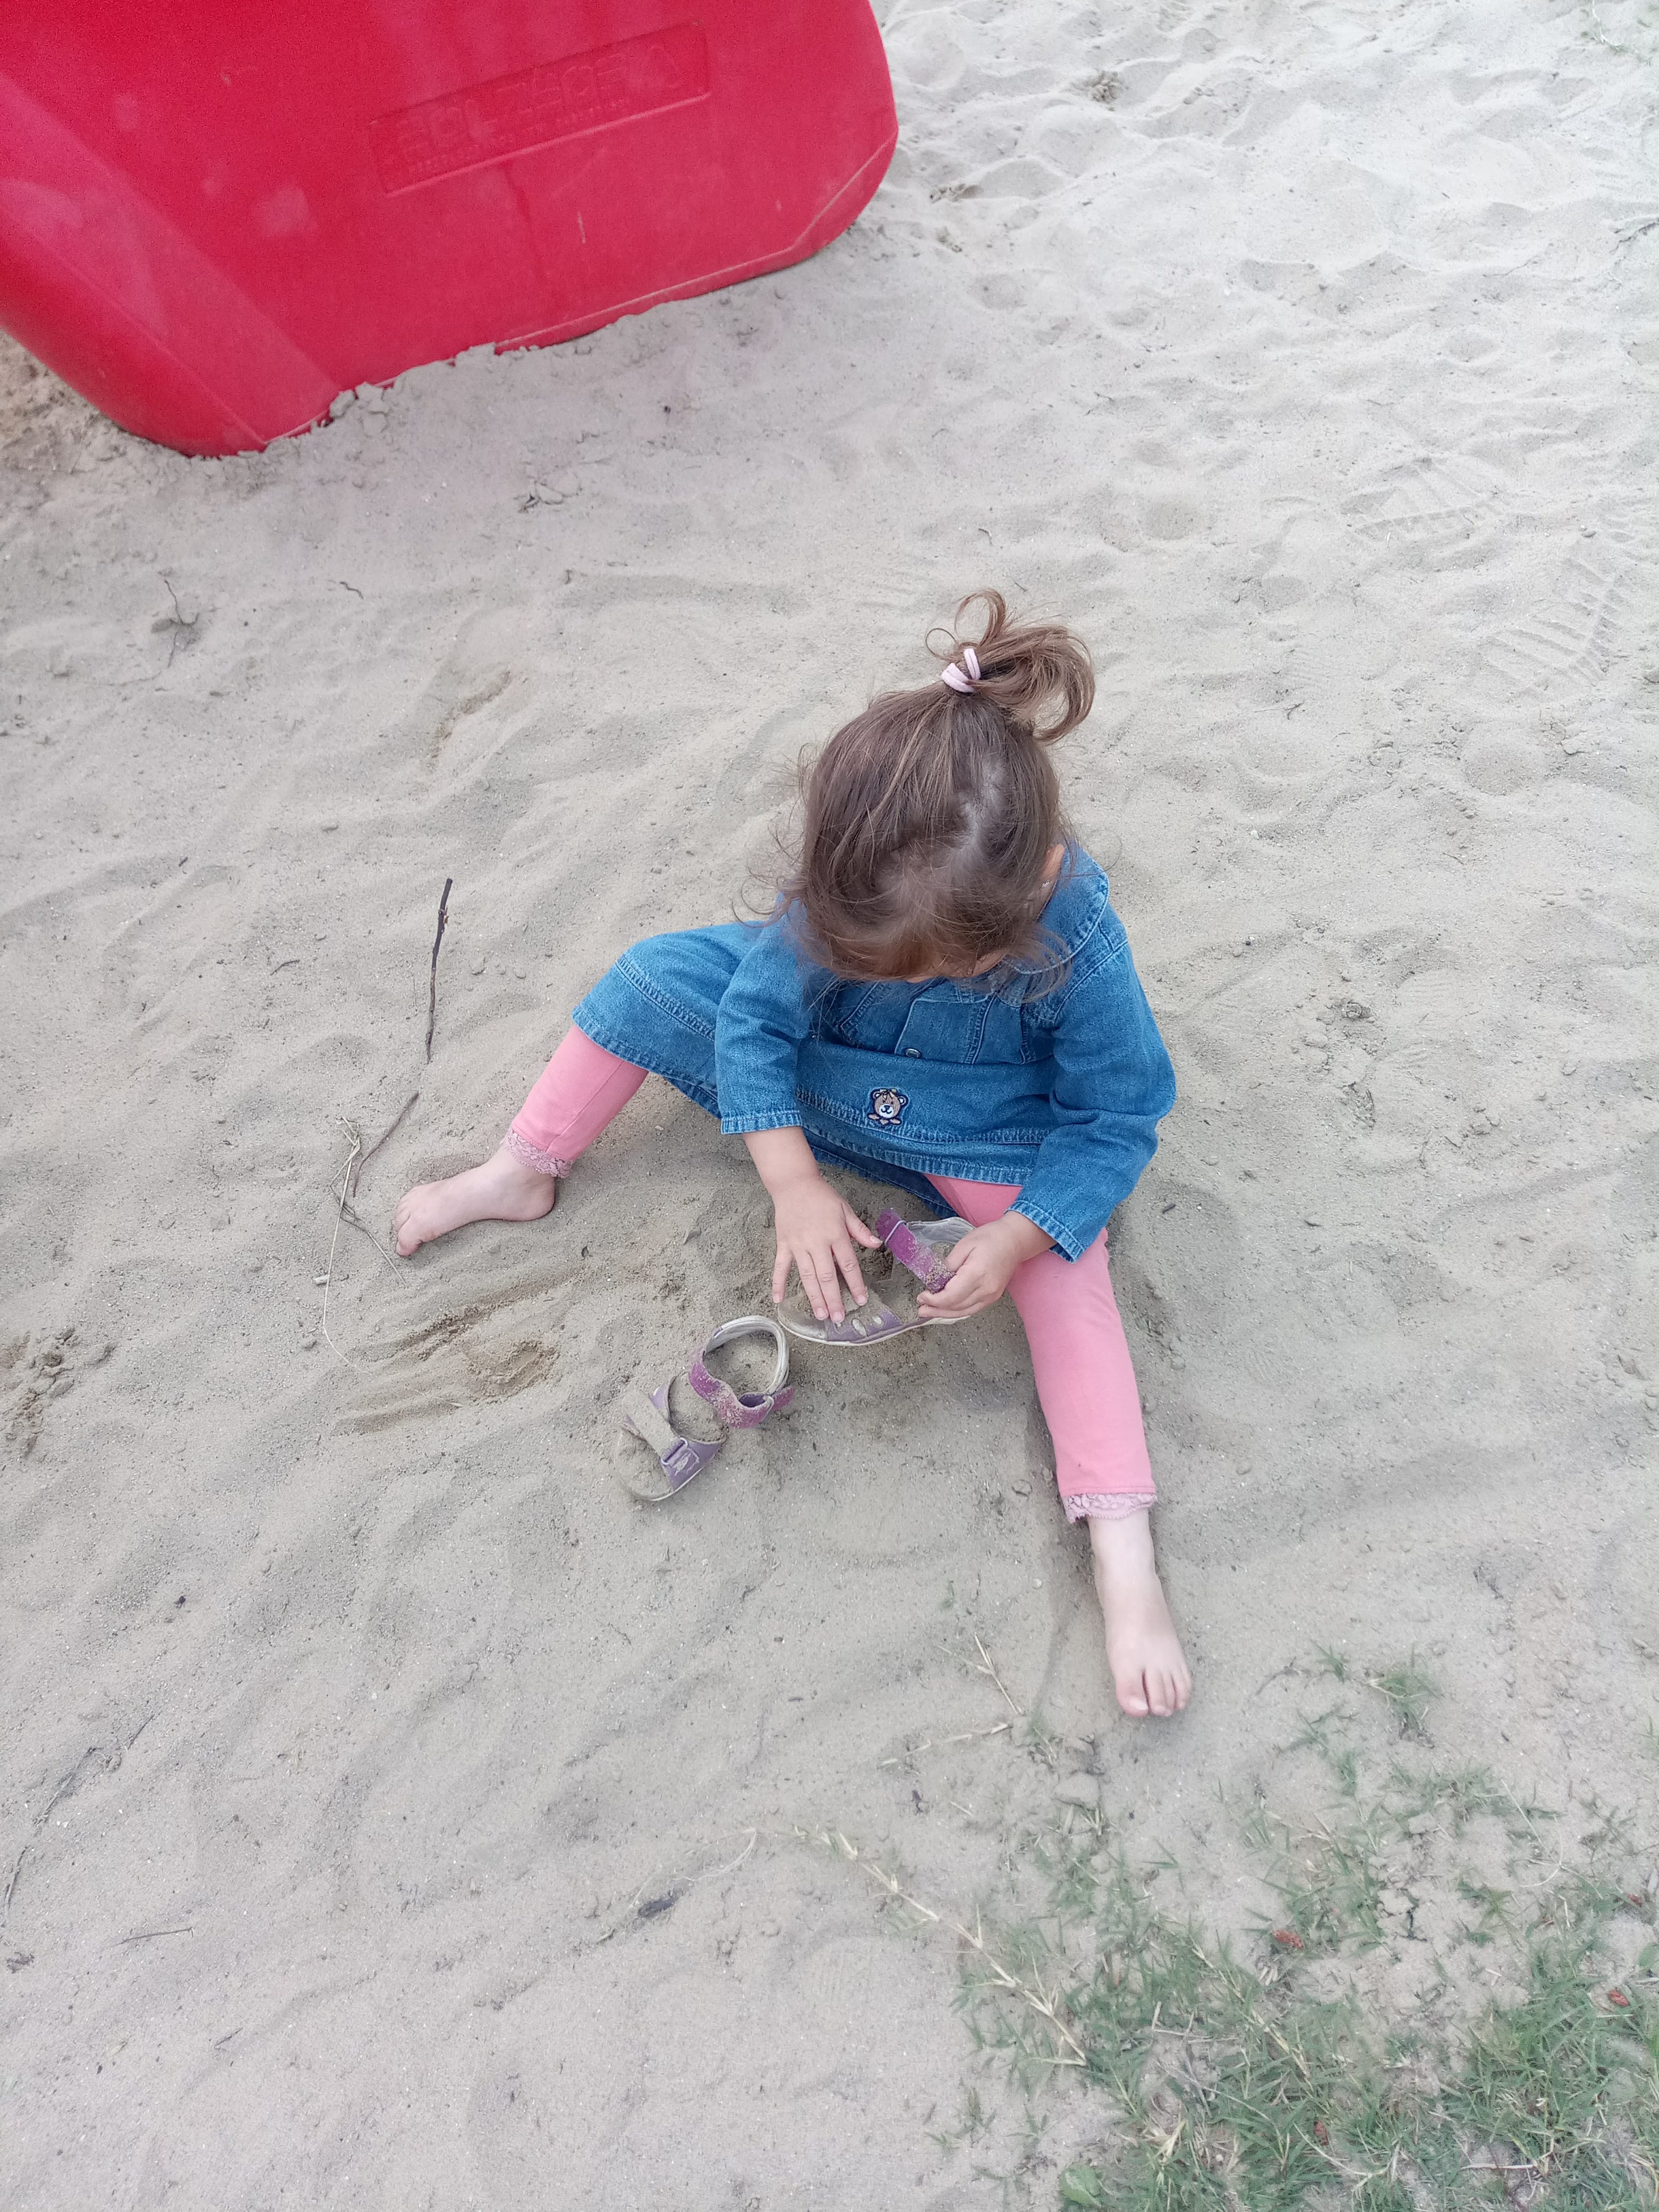
girl, sand, play, pink, child, vacation, fun, water, beach, summer, toddler, leisure, barefoot